Jesus of Nazareth: From the Baptism in the Jordan to the Transfiguration

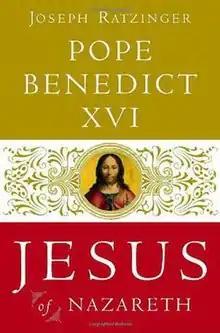
First edition cover

Jesus of Nazareth: From the Baptism in the Jordan to the Transfiguration is the first of a series of books on the life and teachings of Jesus of Nazareth, written by Pope Benedict XVI, published in three volumes. It was published by Doubleday in 2007.